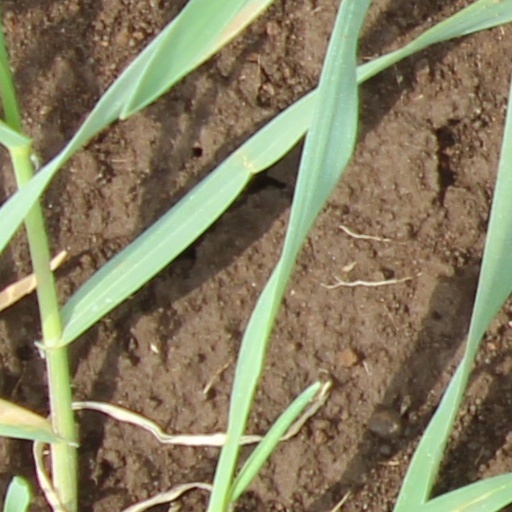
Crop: wheat